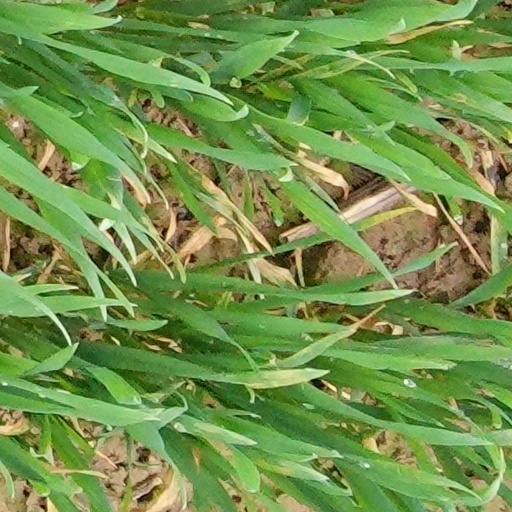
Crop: wheat